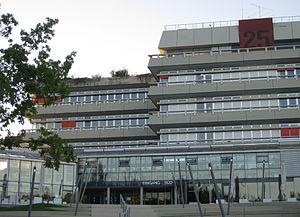
L'université d'Ulm est une université allemande, située à Ulm, dans le Land du Bade-Wurtemberg. L'université fondée en 1967 est une des plus jeunes universités allemandes ; elle a une activité centrée sur les sciences naturelles, la médecine, les sciences de l’ingénieur, les mathématiques, les sciences économiques et l'informatique. L'université compte 9 891 étudiants. Le campus de l'université est situé dans les Nord de la ville, sur une colline appelée Oberer Eselsberg, alors que l'hôpital universitaire a des sites dispersés à travers la ville.